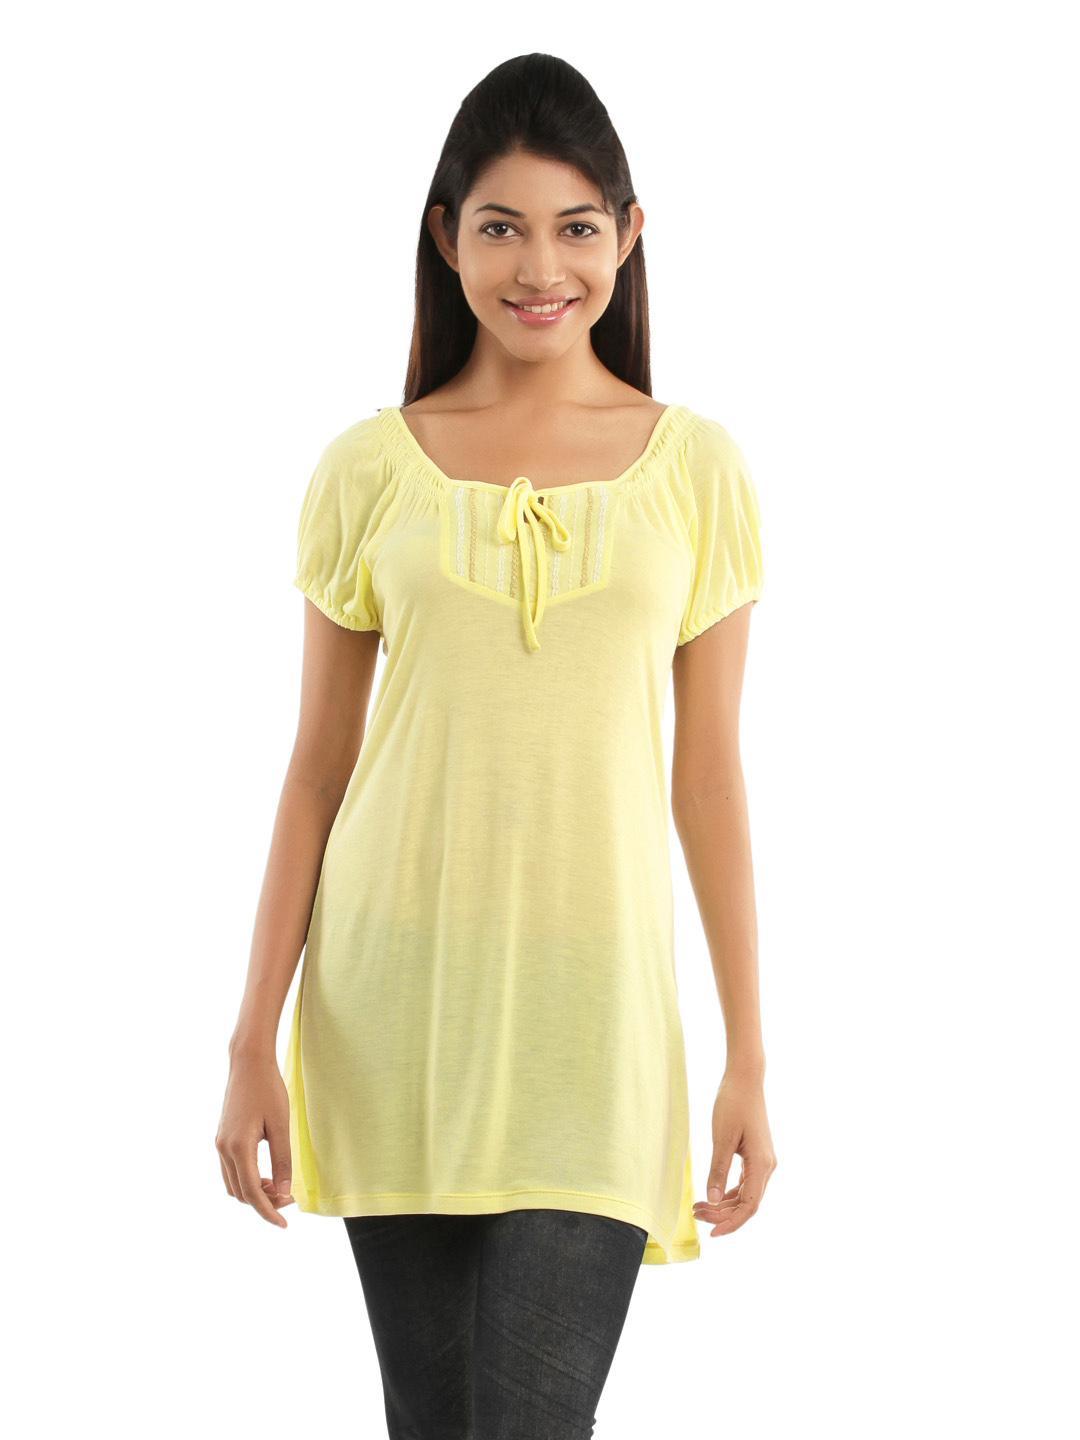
Wills Lifestyle Women Yellow Top
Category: Apparel / Topwear / Tops
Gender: Women
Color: Yellow
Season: Summer 2012
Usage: Casual